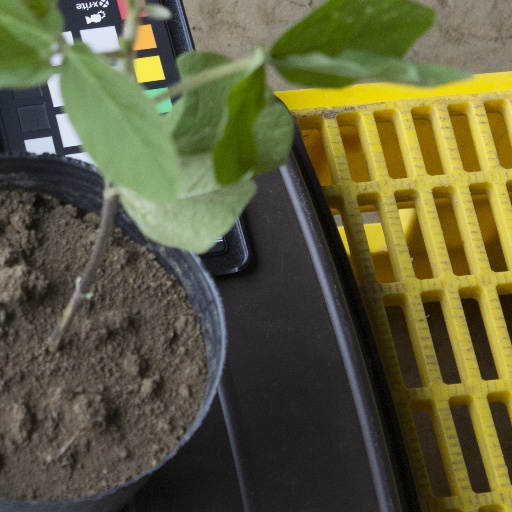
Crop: soybean